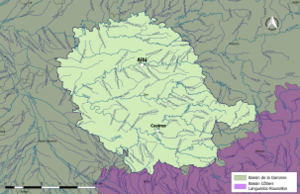
Carte des cours d'eau du département du Tarn (France) de longueur supérieure à 10 km, avec représentation des sous-bassins DCE.
La liste des cours d'eau du Tarn présente les principaux cours d'eau, notamment tous ceux de longueur supérieure à 10 km, traversant pour tout ou partie le territoire du département français de la Tarn, dans la région Nouvelle-Aquitaine.